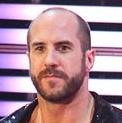
Age: 33